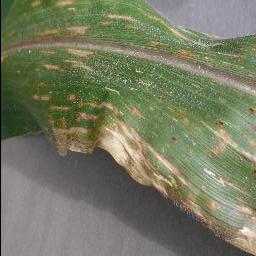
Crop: corn
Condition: (maize)_cercospora_spot_gray_spot